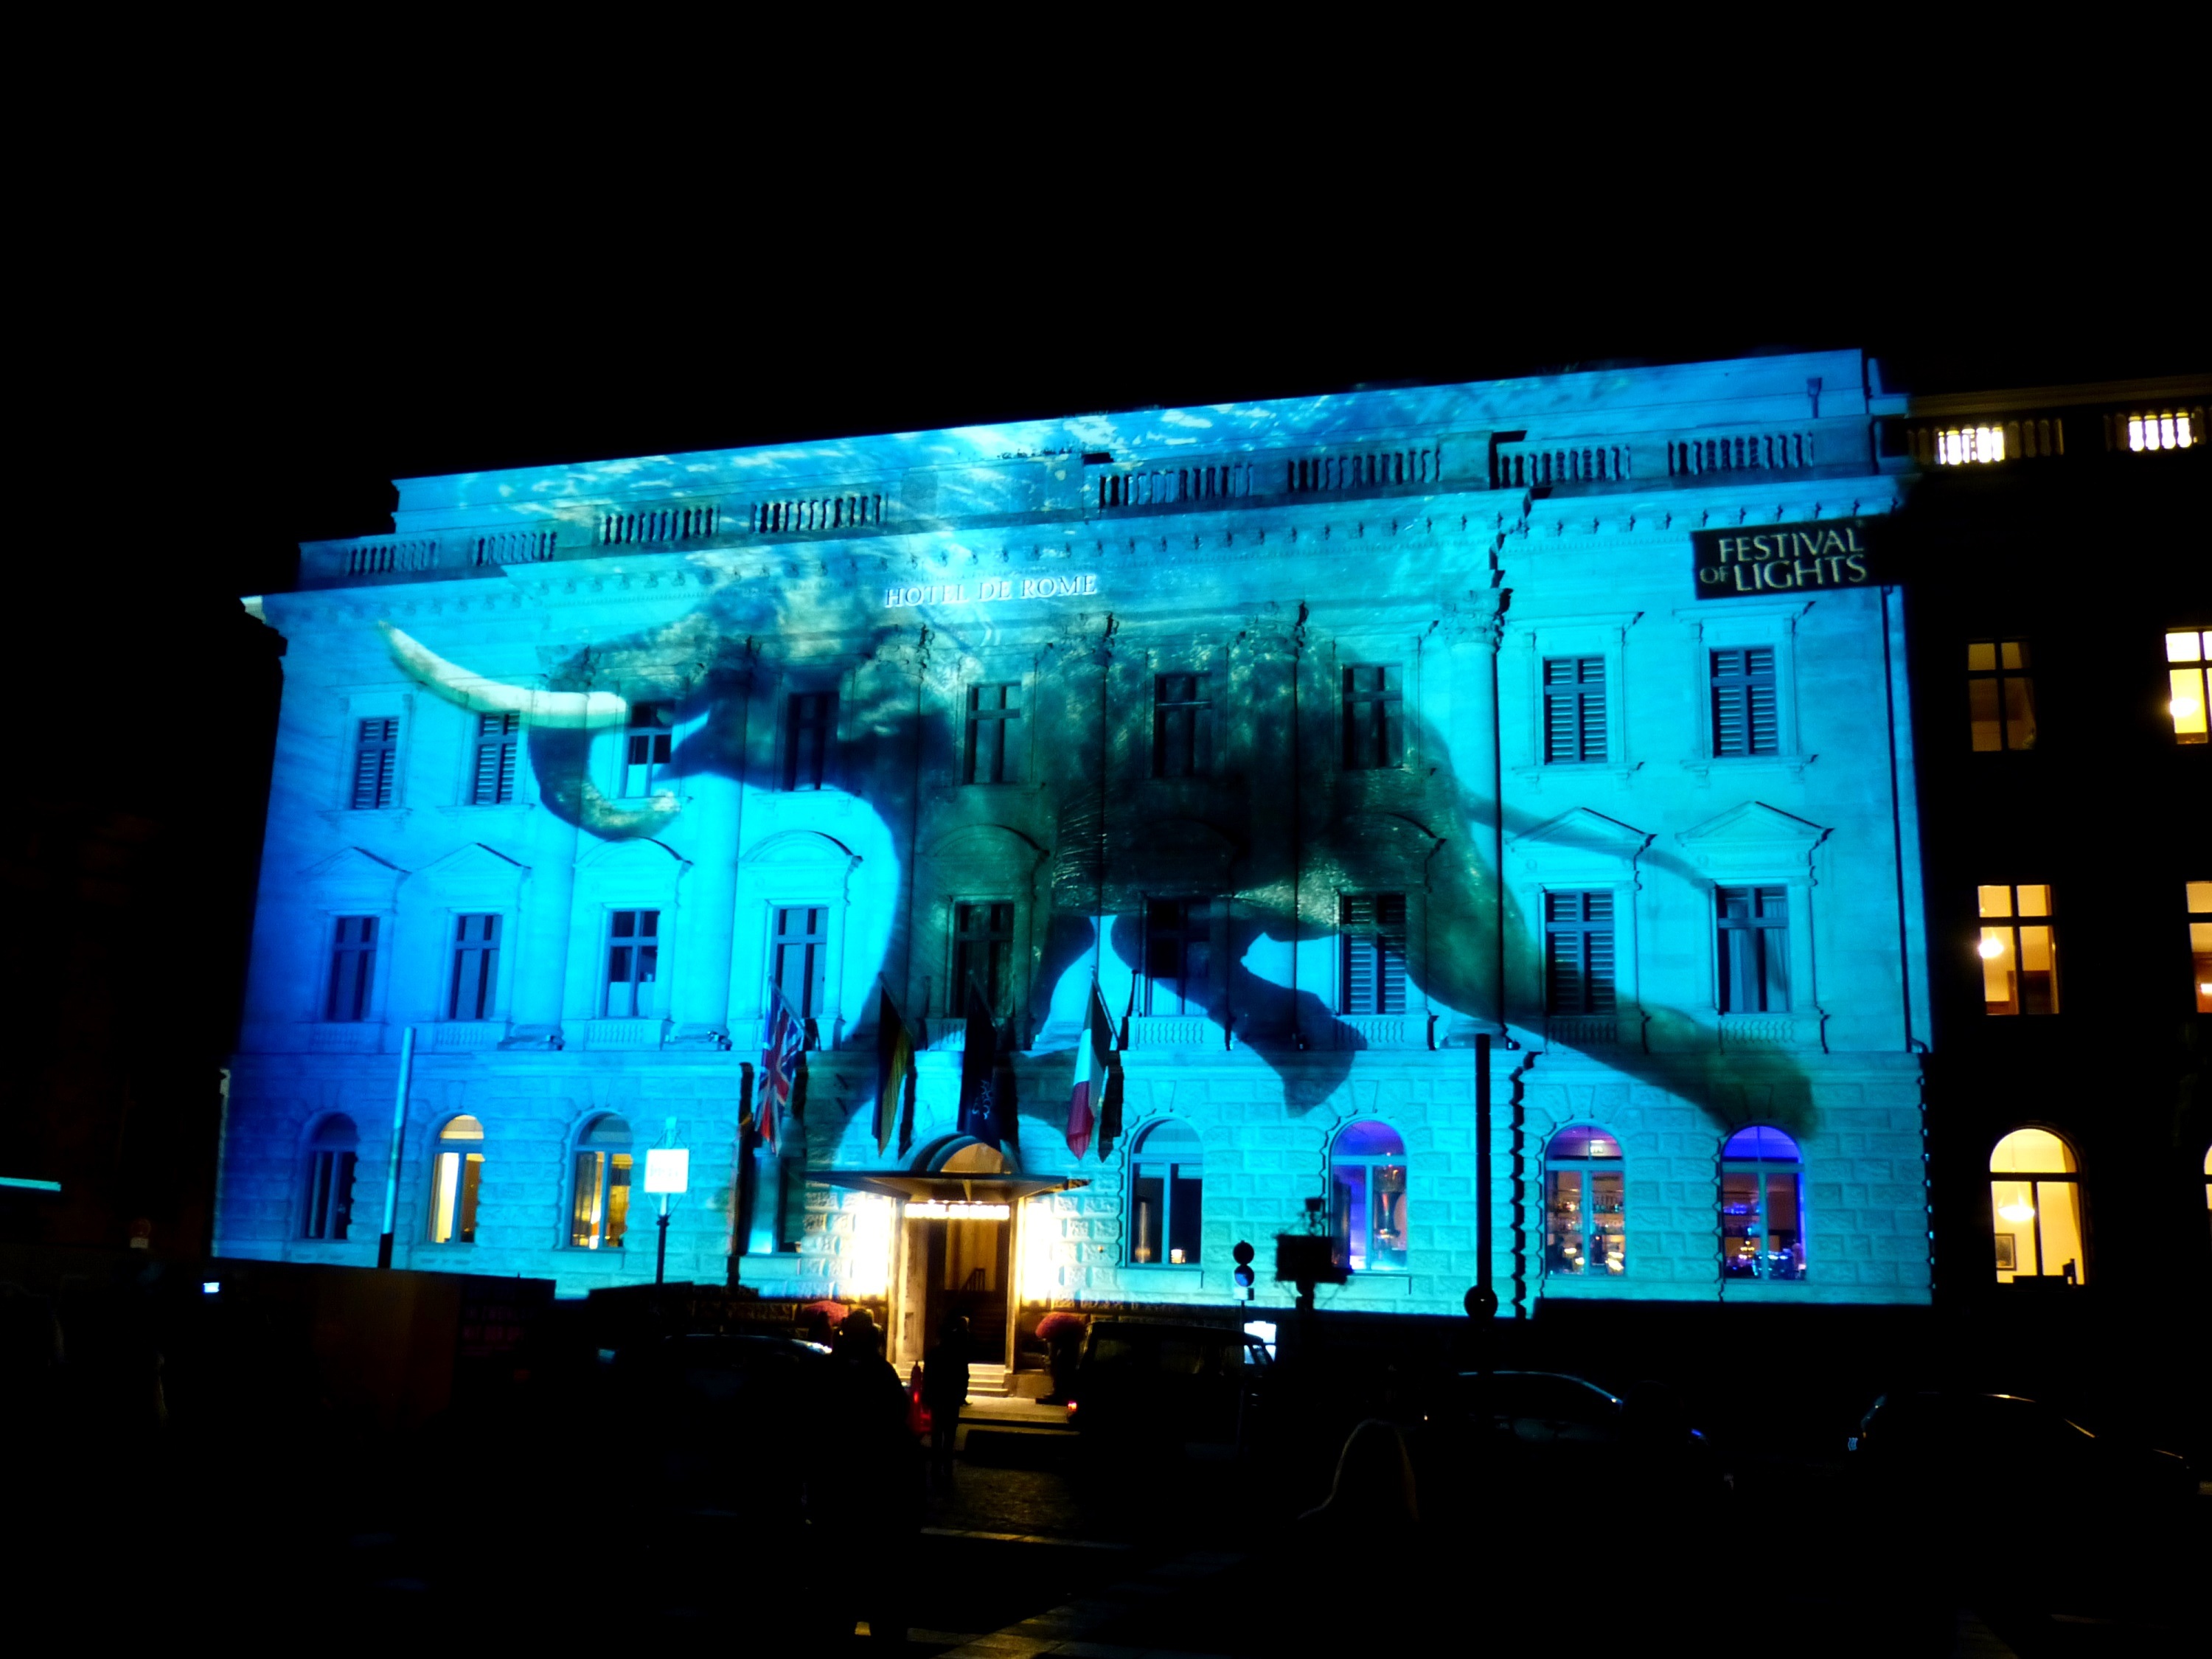
night, wall, facade, darkness, tourism, elephant, theatre, stage, berlin, image, festival of lights, projection, display device, musical theatre